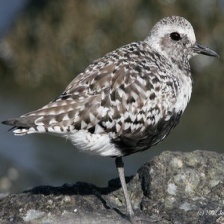
Species: GREY PLOVER
Scientific name: PLUVIALIS SQUATAROLA